List of Lockheed F-104 Starfighter variants

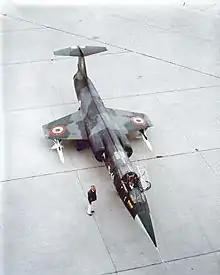
F-104S in original camouflage scheme with "Sparrow" missiles mounted under the wings, c. 1969

Produced mainly by Fiat and "Aeritalia" (one aircraft was lost before delivery), upgraded for the interception role having NASARR R-21G/H radar with moving target indicator and continuous wave illuminator for SARH missiles (initially AIM-7 Sparrow), two additional wing and two underbelly hardpoints (to give a total of nine), uprated J79-GE-19 engine with 52.8 kN (11,870 lbf) thrust (79.6 kN/17,900 lbf with afterburner), and two additional ventral fins for increased stability at high Mach numbers. Up to two Sparrow; and two, theoretically four or six, Sidewinder missiles were carried on all the hardpoints except the central (underbelly), or seven 340 kg (750 lb) bombs (normally, two-four 227–340 kg/500-750 lb). Range was up to 1,250 km (777 mi) with four tanks, ferry range 2,940 km (1,827 mi). Aircraft allocated to air defence missions had their 20 mm (.79 in) M-61 Vulcan cannon removed. The F-104S was cleared for a higher maximum takeoff weight, allowing it to carry up to 7,500 lb (3,400 kg) of stores; other Starfighters had a maximum external load of 4,000 lb (1,814 kg). With four under wing drop tanks range was up to 780 mi (1,250 km). Production of the F-104S totalled 286, with the Italian Air Force taking delivery of 246 and the Turkish Air Force receiving 40 aircraft.